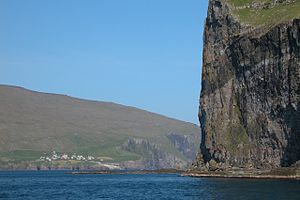
Fugloy
Fugloy set fra Svínoy
Kirkja på Fugloy med Svínoys nordspids i foregrunden. Færøerne